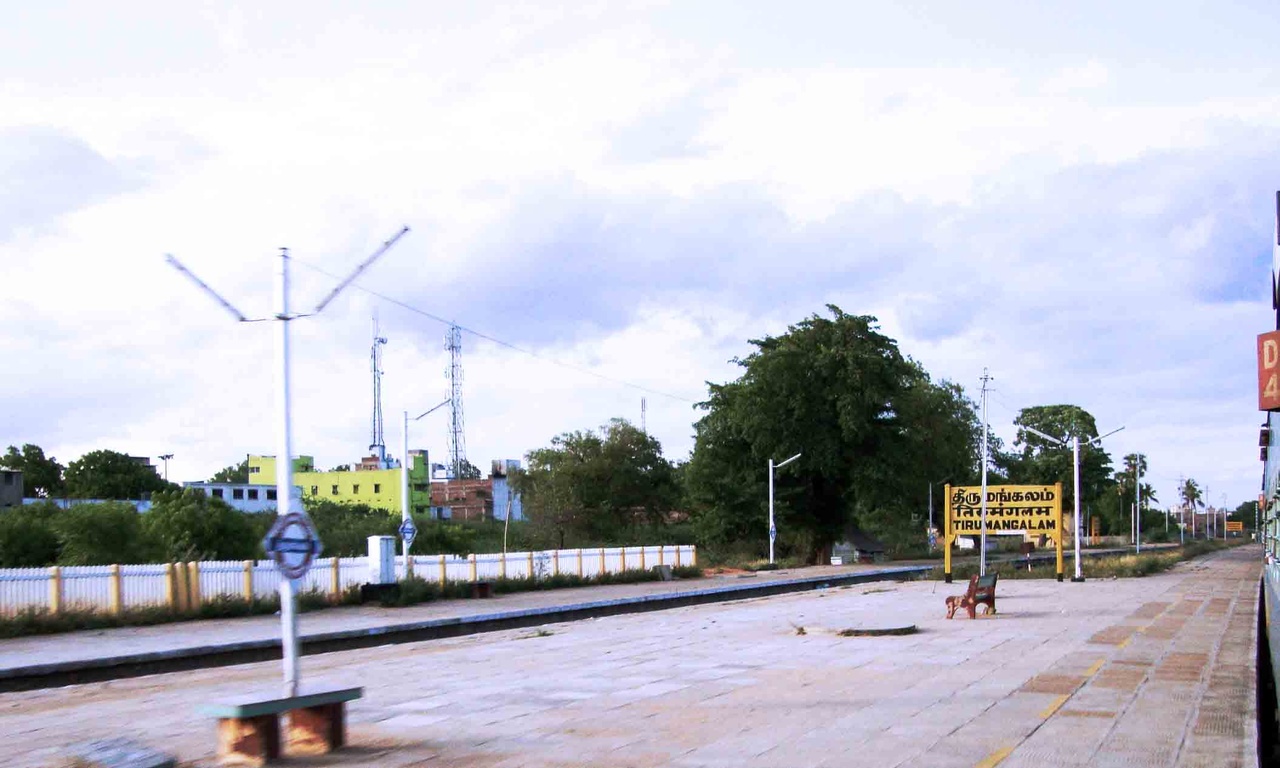
A part of Madurai, Thirumangalam Railway Station